Normandy American Cemetery and Memorial

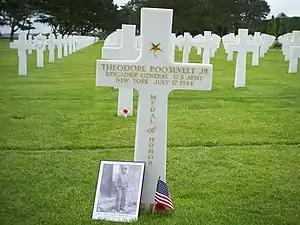
Headstone of Theodore Roosevelt Jr.

Among the burials at the cemetery are three recipients of the Medal of Honor, including Theodore Roosevelt Jr., son of President Theodore Roosevelt. After the creation of the cemetery, another son of President Roosevelt, Quentin, who had been killed in World War I, was exhumed and reburied next to his brother.